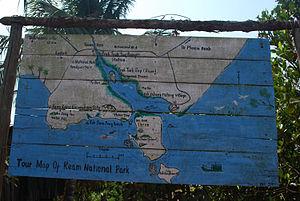
Le parc national de Ream est un parc national qui se trouve à 18 km au sud de Sihanoukville au Cambodge. Créé en 1993, lorsque le gouvernement cambodgien a commencé à prendre des mesures pour protéger la plupart de ses zones menacées, il a une superficie de 210 km2, dont 150 km2 terrestres et 60 km2 d'habitat marin. Le parc national contient des plages, des forêts de mangrove, des jungles tropicales et plus de 150 espèces d'oiseaux. Il est bien connu pour sa population de singes. L'île inhabitée Koh Sess se trouve à l'extrémité sud du parc.